Kosovo War

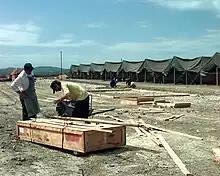
Refugee camp in Fier, Albania

Aside from politicians and diplomats, commentators and intellectuals also supported the war. Michael Ignatieff called NATOs intervention a "morally justifiable response to ethnic cleansing and the resulting flood of refugees, and not the cause of the flood of refugees" while Christopher Hitchens said NATO intervened only, "when Serbian forces had resorted to mass deportation and full-dress ethnic 'cleansing. Writing in "The Nation", Richard A. Falk wrote that, "the NATO campaign achieved the removal of Yugoslav military forces from Kosovo and, even more significant, the departure of the dreaded Serbian paramilitary units and police" while an article in "The Guardian" wrote that for Mary Kaldor, Kosovo represented a laboratory on her thinking for human security, humanitarian intervention and international peacekeeping, the latter two which she defined as, "a genuine belief in the equality of all human beings; and this entails a readiness to risk lives of peacekeeping troops to save the lives of others where this is necessary." Reports stated there had been no peace between Albanians and Serbs, citing the deaths of 1,500 Albanians and displacement of 270,000 prior to NATO intervention.